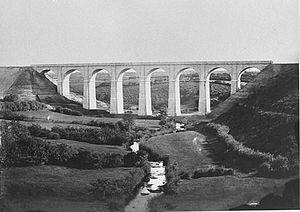
Le viaduc ferroviaire de la Penzé sur la ligne Paris-Brest (photo prise par Alfred Bernier entre 1862 et 1865)
Guimiliau [gimiljo] est une commune du département du Finistère, dans la région Bretagne, en France.